Time travel

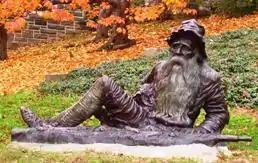
Statue of Rip Van Winkle in Irvington, New York

Some ancient stories feature characters who appear to leap forward in time. "Vishnu Purana", in Hindu mythology narrate the myth of Raivata Kakudmi, who visits the god Brahma in heaven and returns to Earth to find that many ages have passed. In the Buddhist Pāli Canon, the Payasi Sutta describes how the disciple Kumara Kassapa explains to a skeptic that time flows differently in the heavenly realms. The Japanese legend of "Urashima Tarō", first recorded in the "Manyoshu", tells of a fisherman who visits an undersea palace for three days, only to return and find that centuries have passed and his world is gone.